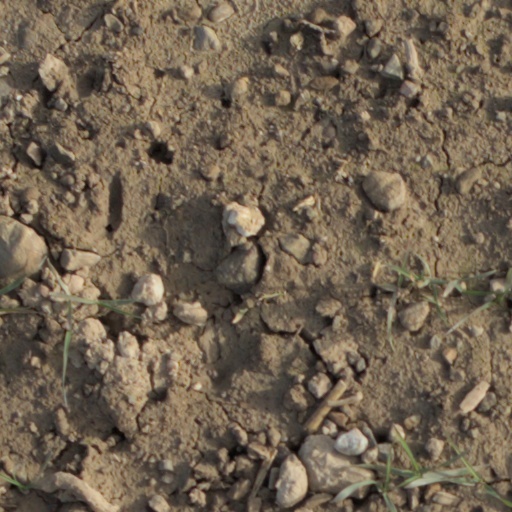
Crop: wheat